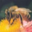
Label: bee